Paperboard

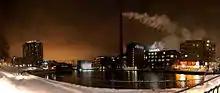
Metsä Board Tako paperboard factory near the Tammerkoski in Tampere, Finland

Fibrous material is turned into pulp and bleached to create one or more layers of board, which can be optionally coated for a better surface and/or improved appearance. Pulp board is produced on pulping machines that can handle higher grammage and several plies.